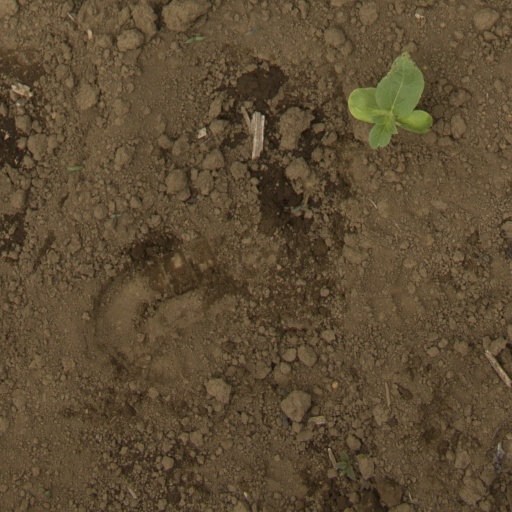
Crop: Jerusalem artichoke